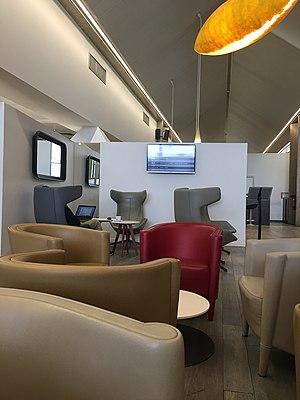
Vue du salon business de l'Aéroport d'Abidjan
L'aéroport international Félix Houphouët-Boigny, est un aéroport international situé dans la commune de Port-Bouët du district d’Abidjan. Il s'agit de l'aéroport le plus important de Côte d'Ivoire pour le trafic aérien. L’aéroport est le hub de la nouvelle compagnie Air Côte d'Ivoire.